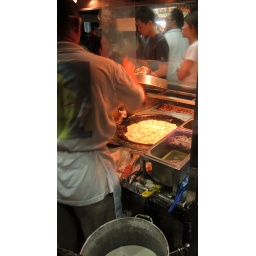
That's the biggest pot of starch and water I've ever seen in the foreground.